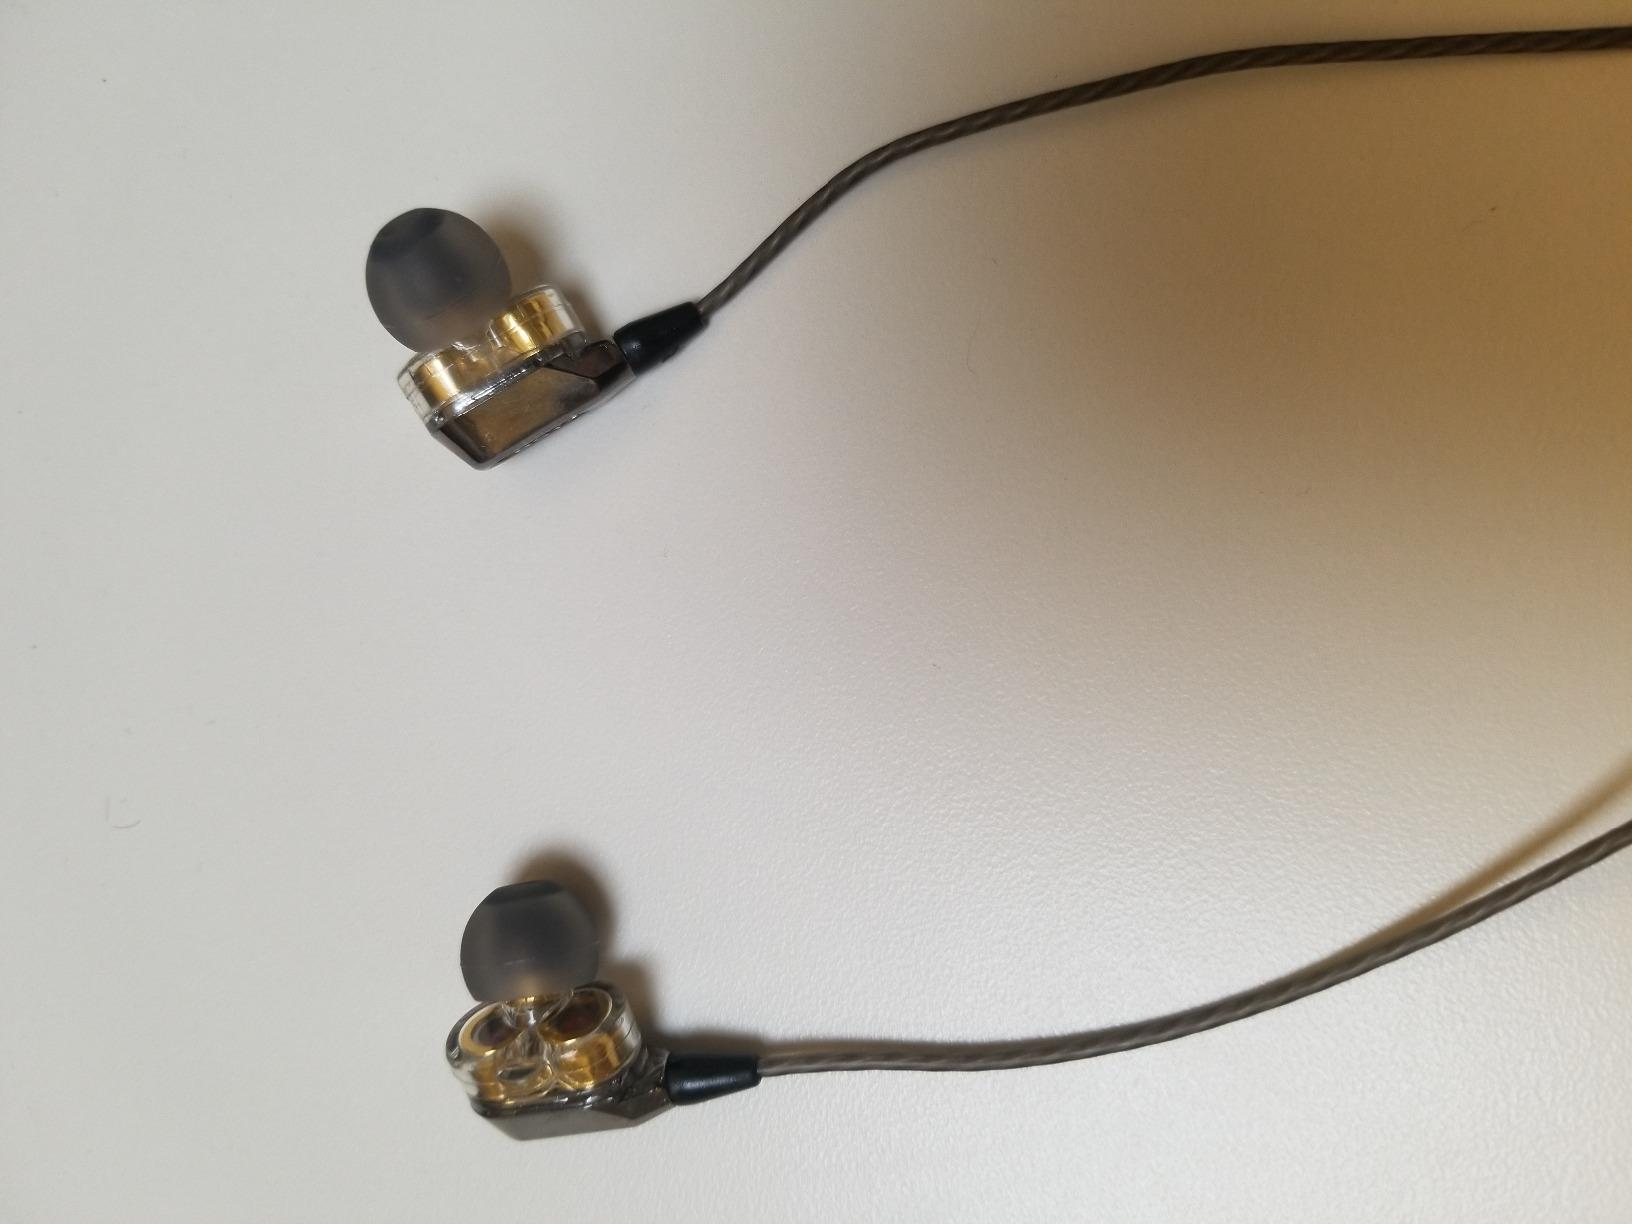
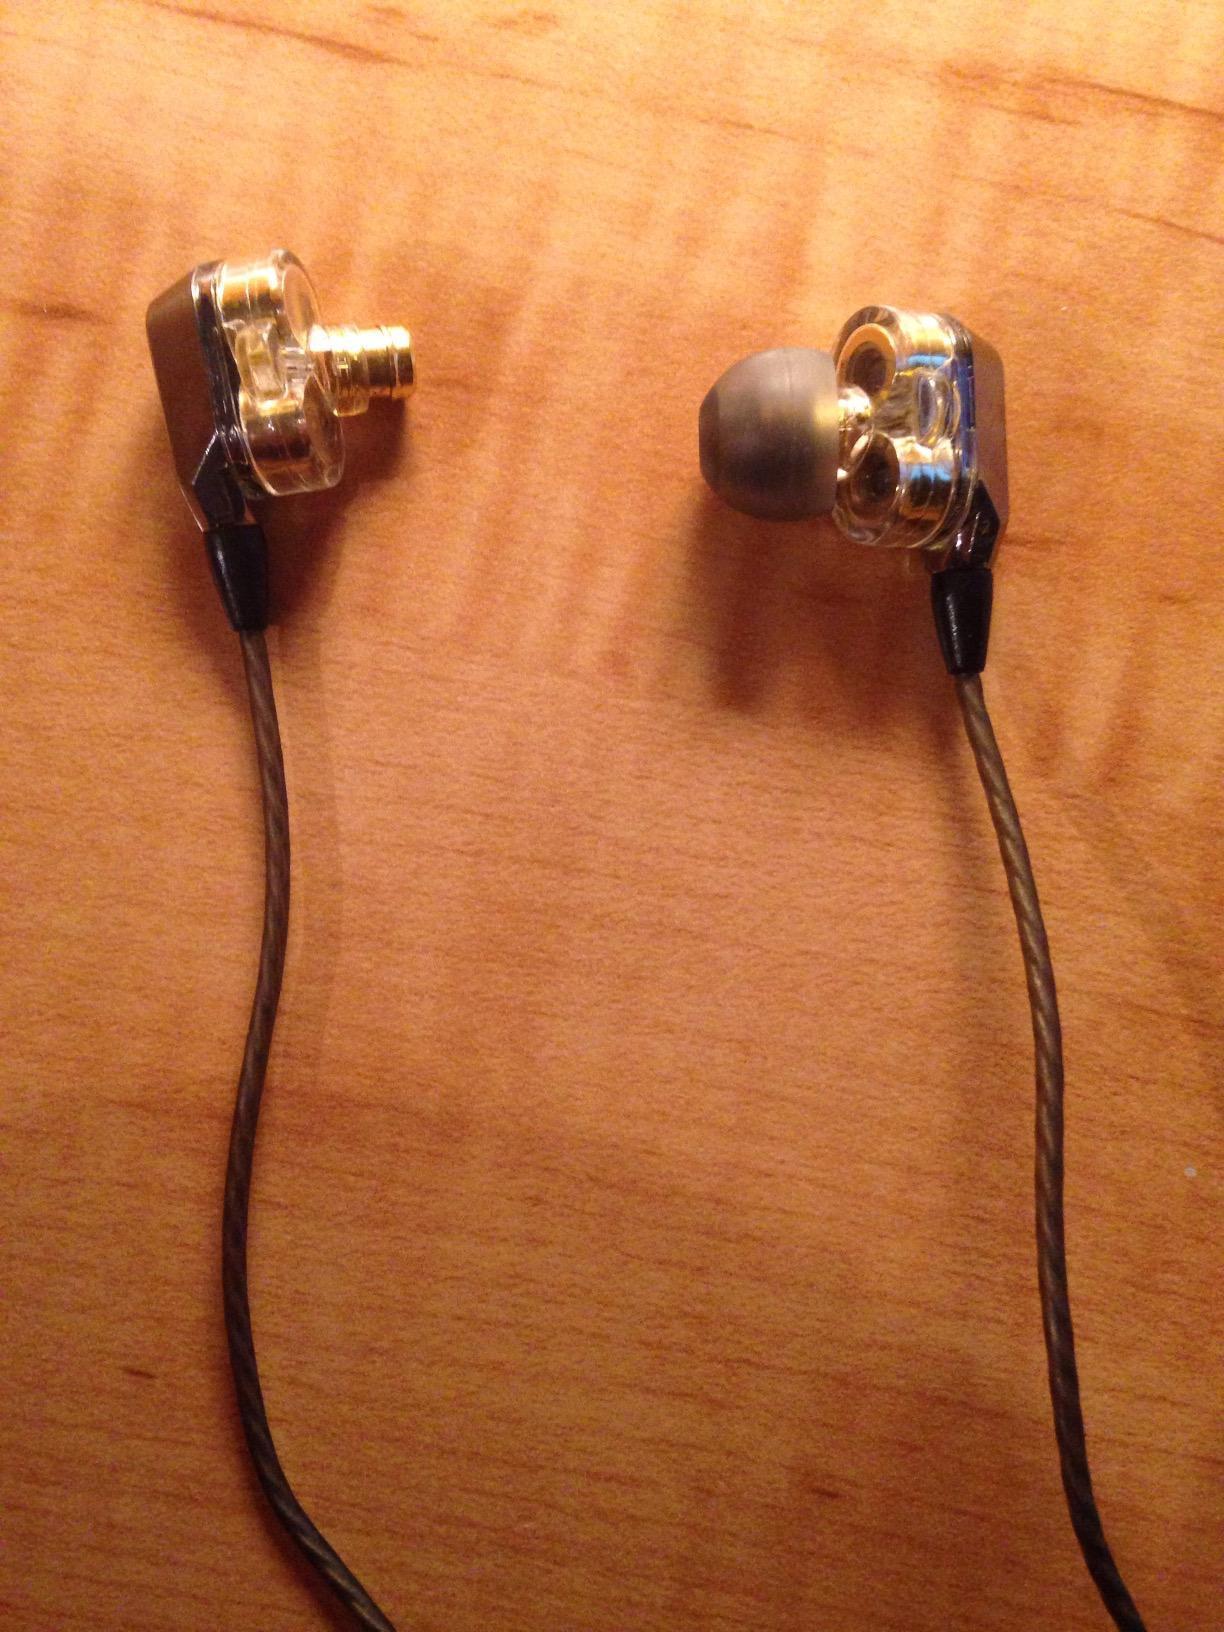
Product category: headphones
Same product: yes